Cannabis in the United States

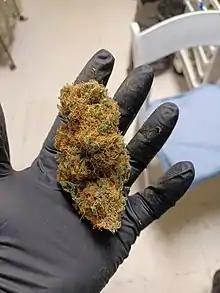
A large cannabis flower bud, Alaska

The use, sale, and possession of cannabis containing over 0.3% THC by dry weight in the United States, despite laws in many states permitting it under various circumstances, is illegal under federal law. As a Schedule I drug under the federal Controlled Substances Act (CSA) of 1970, cannabis containing over 0.3% THC by dry weight (legal term marijuana) is considered to have "no accepted medical use" and a high potential for abuse and physical or psychological dependence. Cannabis use is illegal for any reason, with the exception of FDA-approved research programs. However, individual states have enacted legislation permitting exemptions for various uses, including medical, industrial, and recreational use.